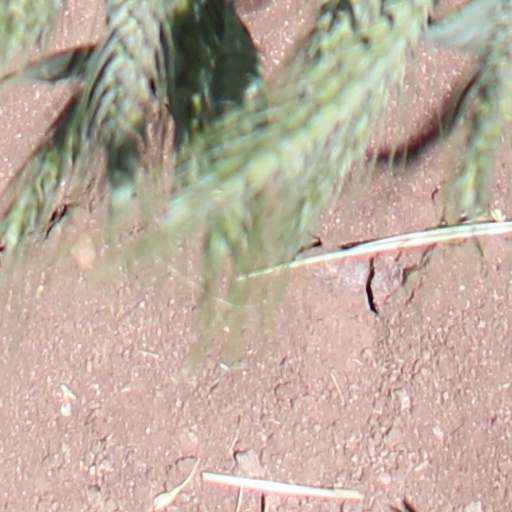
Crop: wheat